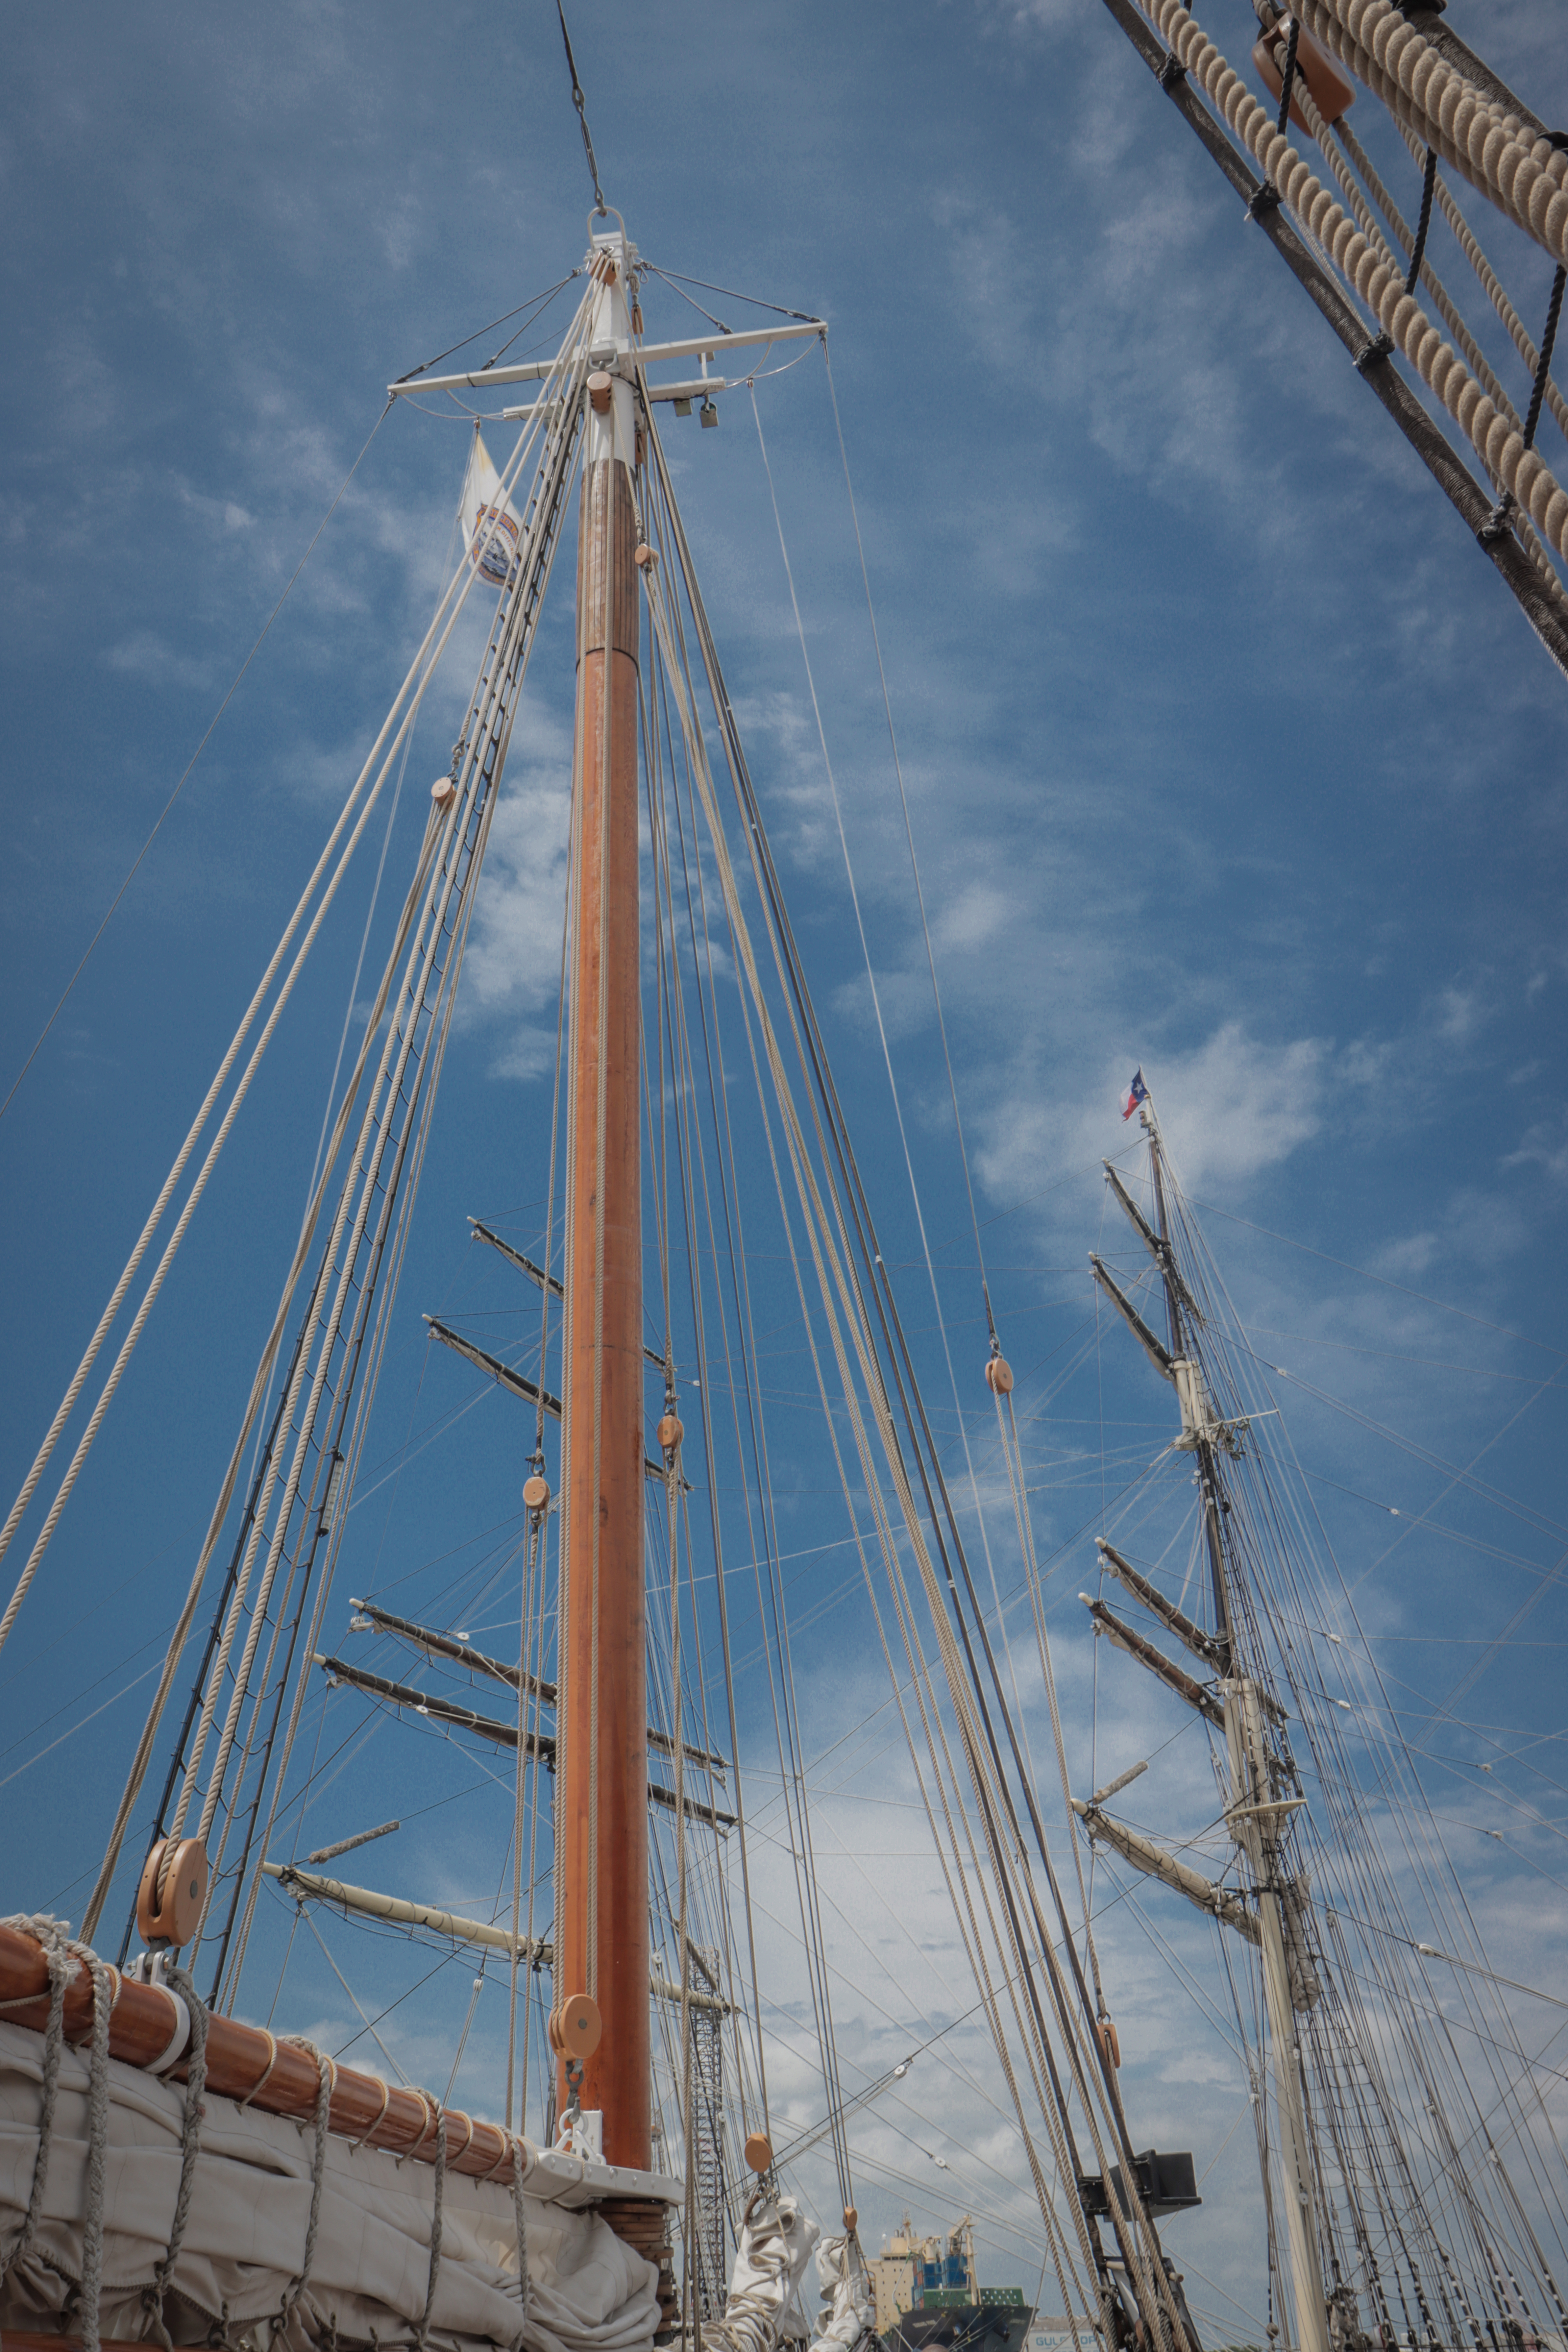
tallship, ship, boat, dock, water, sky, clouds, outdoors, galvestontx, galveston, texas, gulfofmexico, cloud, watercraft, mast, sailboat, barquentine, tall ship, pole, ship replica, wood, sailing, sail, electricity, full rigged ship, windjammer, barque, training ship, harbor, carrack, sailing ship, naval architecture, sloop of war, water transportation, clipper, port, east indiaman, galiot, crane, rope, boats and boating equipment and supplies, galleon, tree, brigantine, brig, wind, sloop, flagship